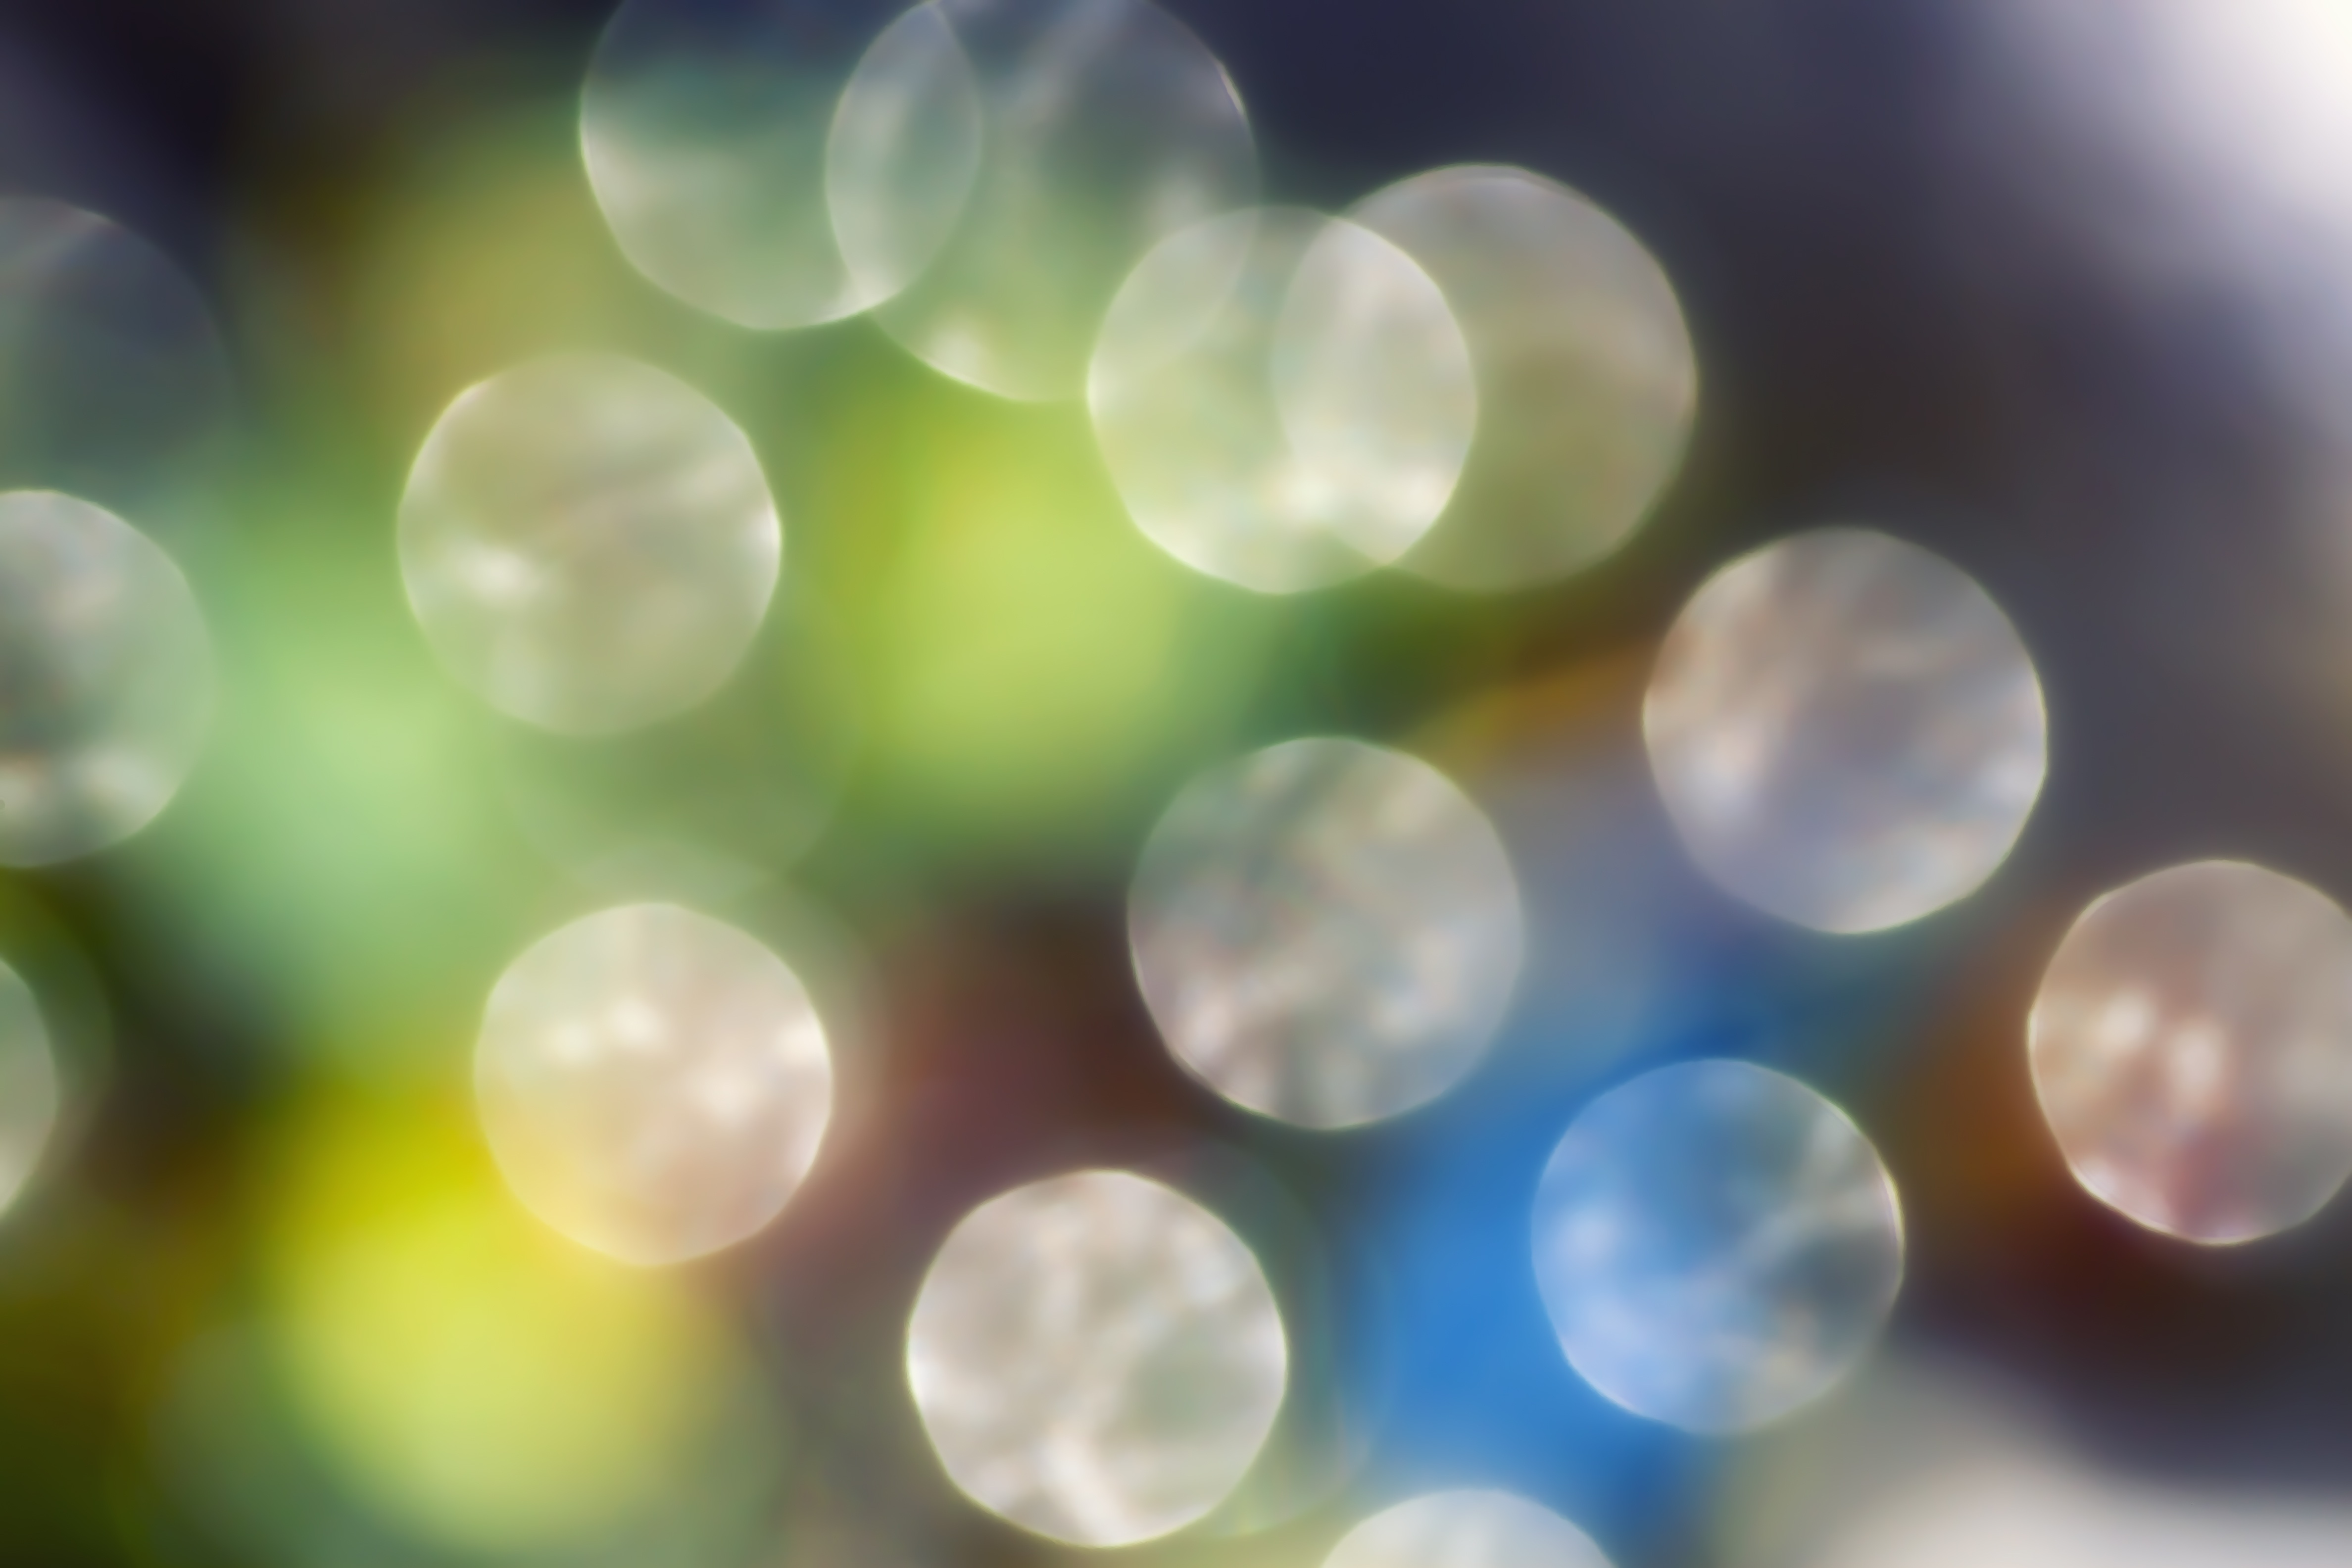
bokeh, abstract, round, glass, green, color, blue, colorful, material, circle, close up, jewellery, background, bright, sphere, circles, soft, shapes, gemstone, macro photography, out of focus, liquid bubble